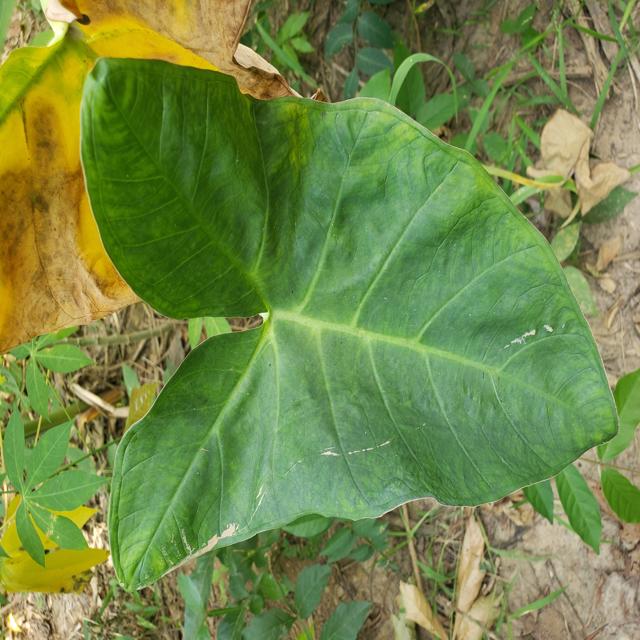
Label: Healthy